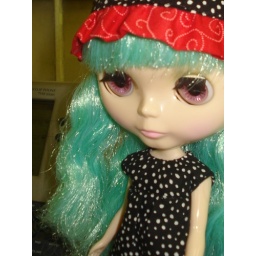
ever - beautiful bear hat & dress in black & red (2)